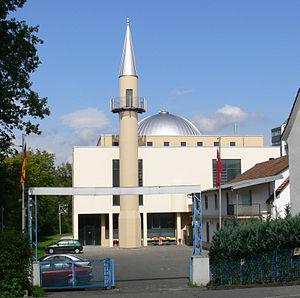
Cet article répertorie les mosquées en Allemagne par land, elle ne se veut pas exhaustive.